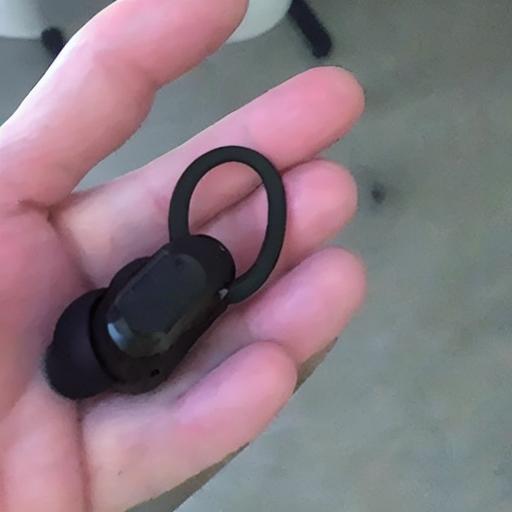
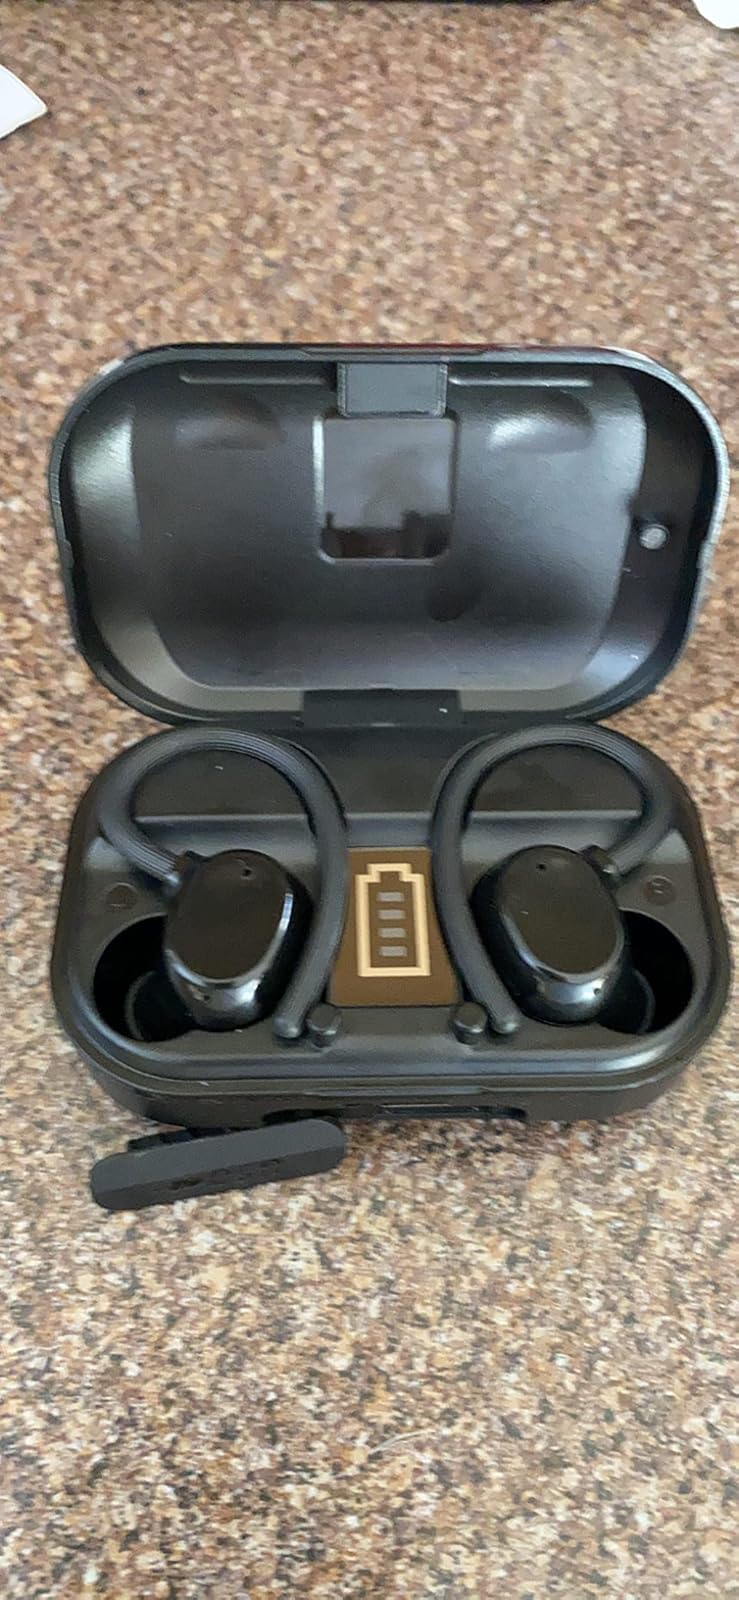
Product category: earbuds
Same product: no